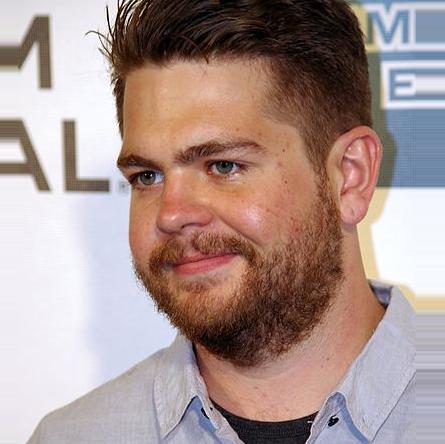
Age: 25